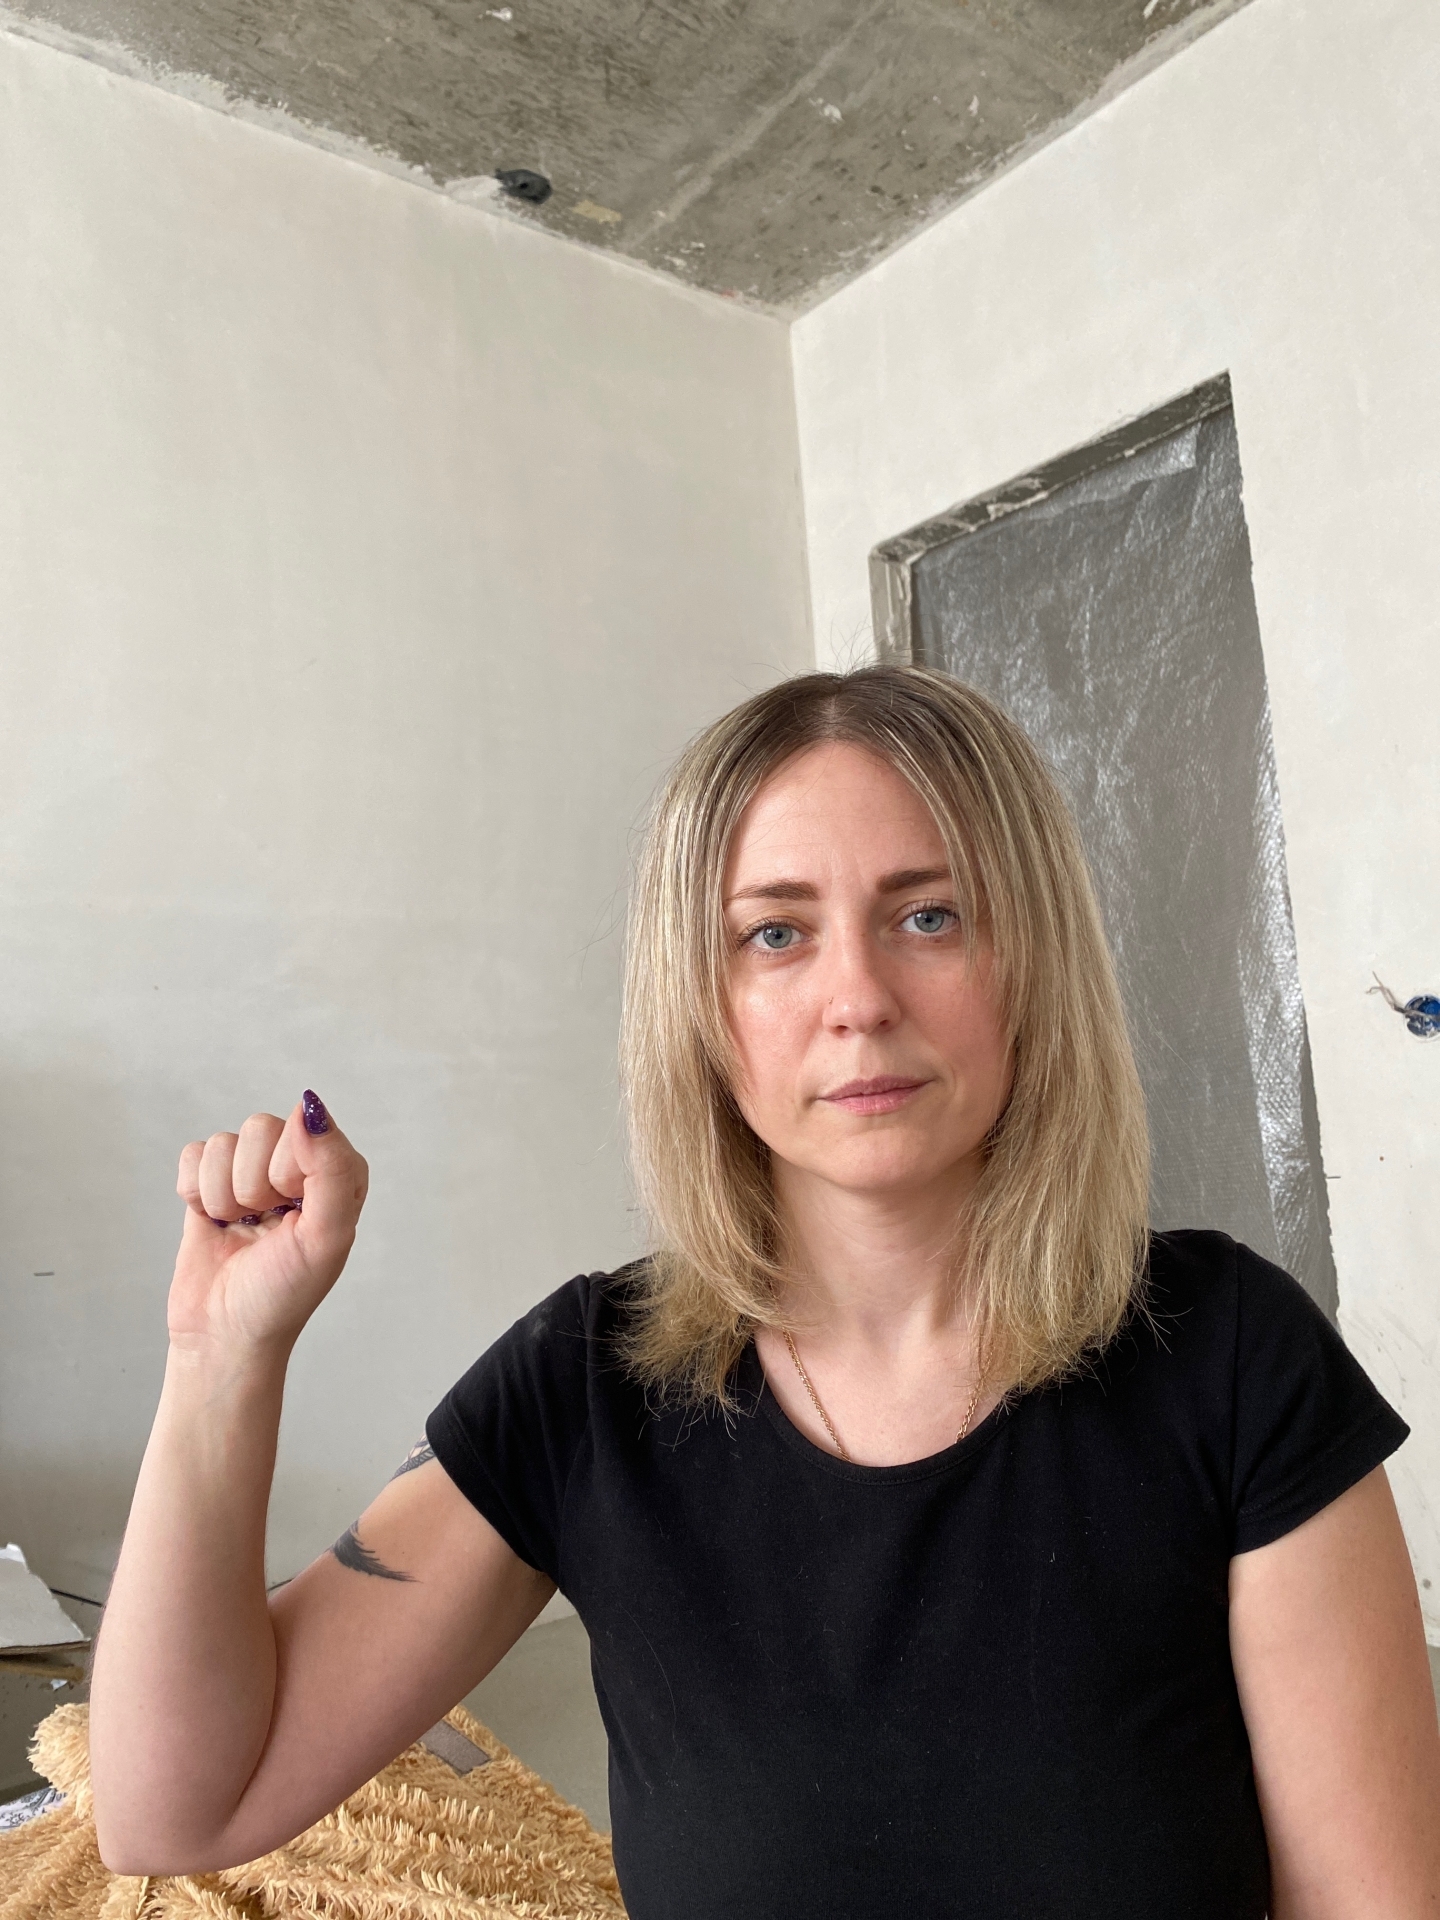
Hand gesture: fist